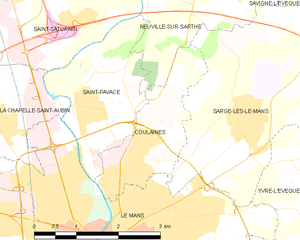
Carte des communes françaises